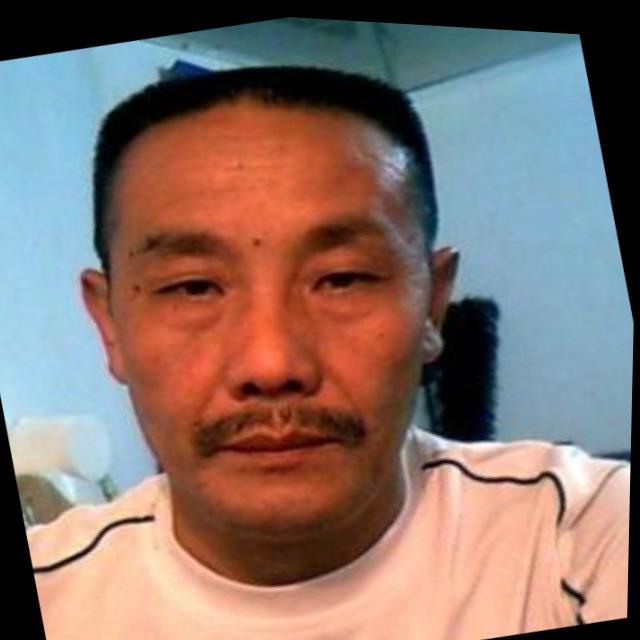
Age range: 45-64